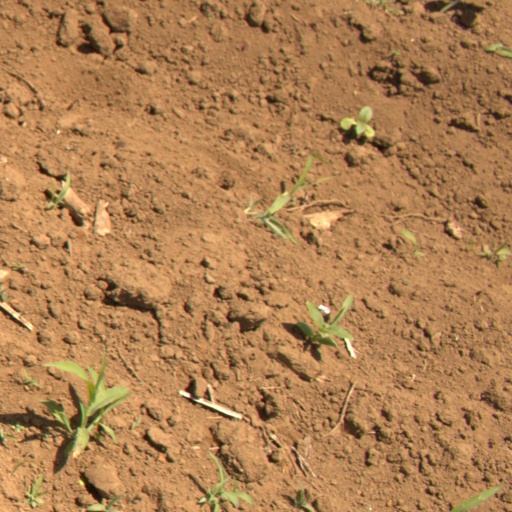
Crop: Jerusalem artichoke